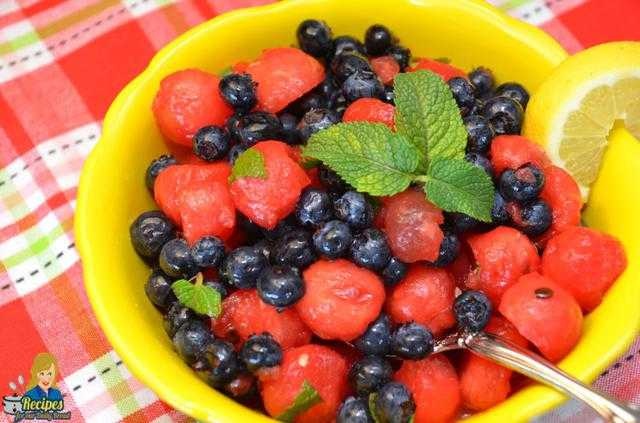
Label: Blueberry